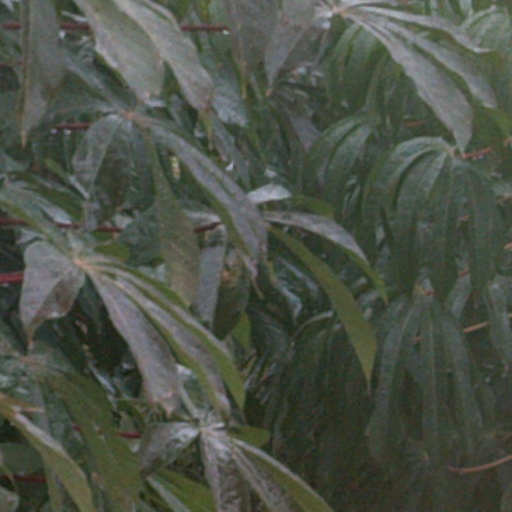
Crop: cassava